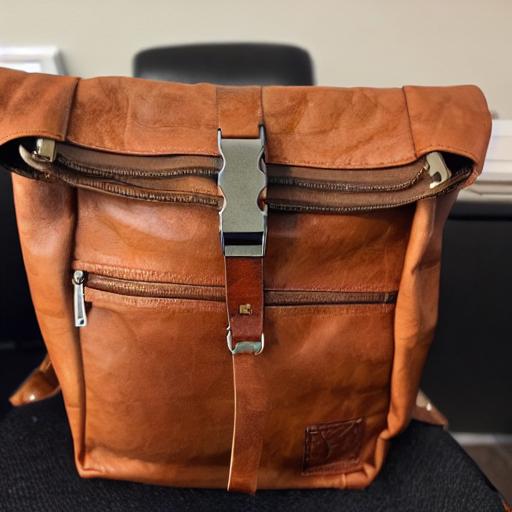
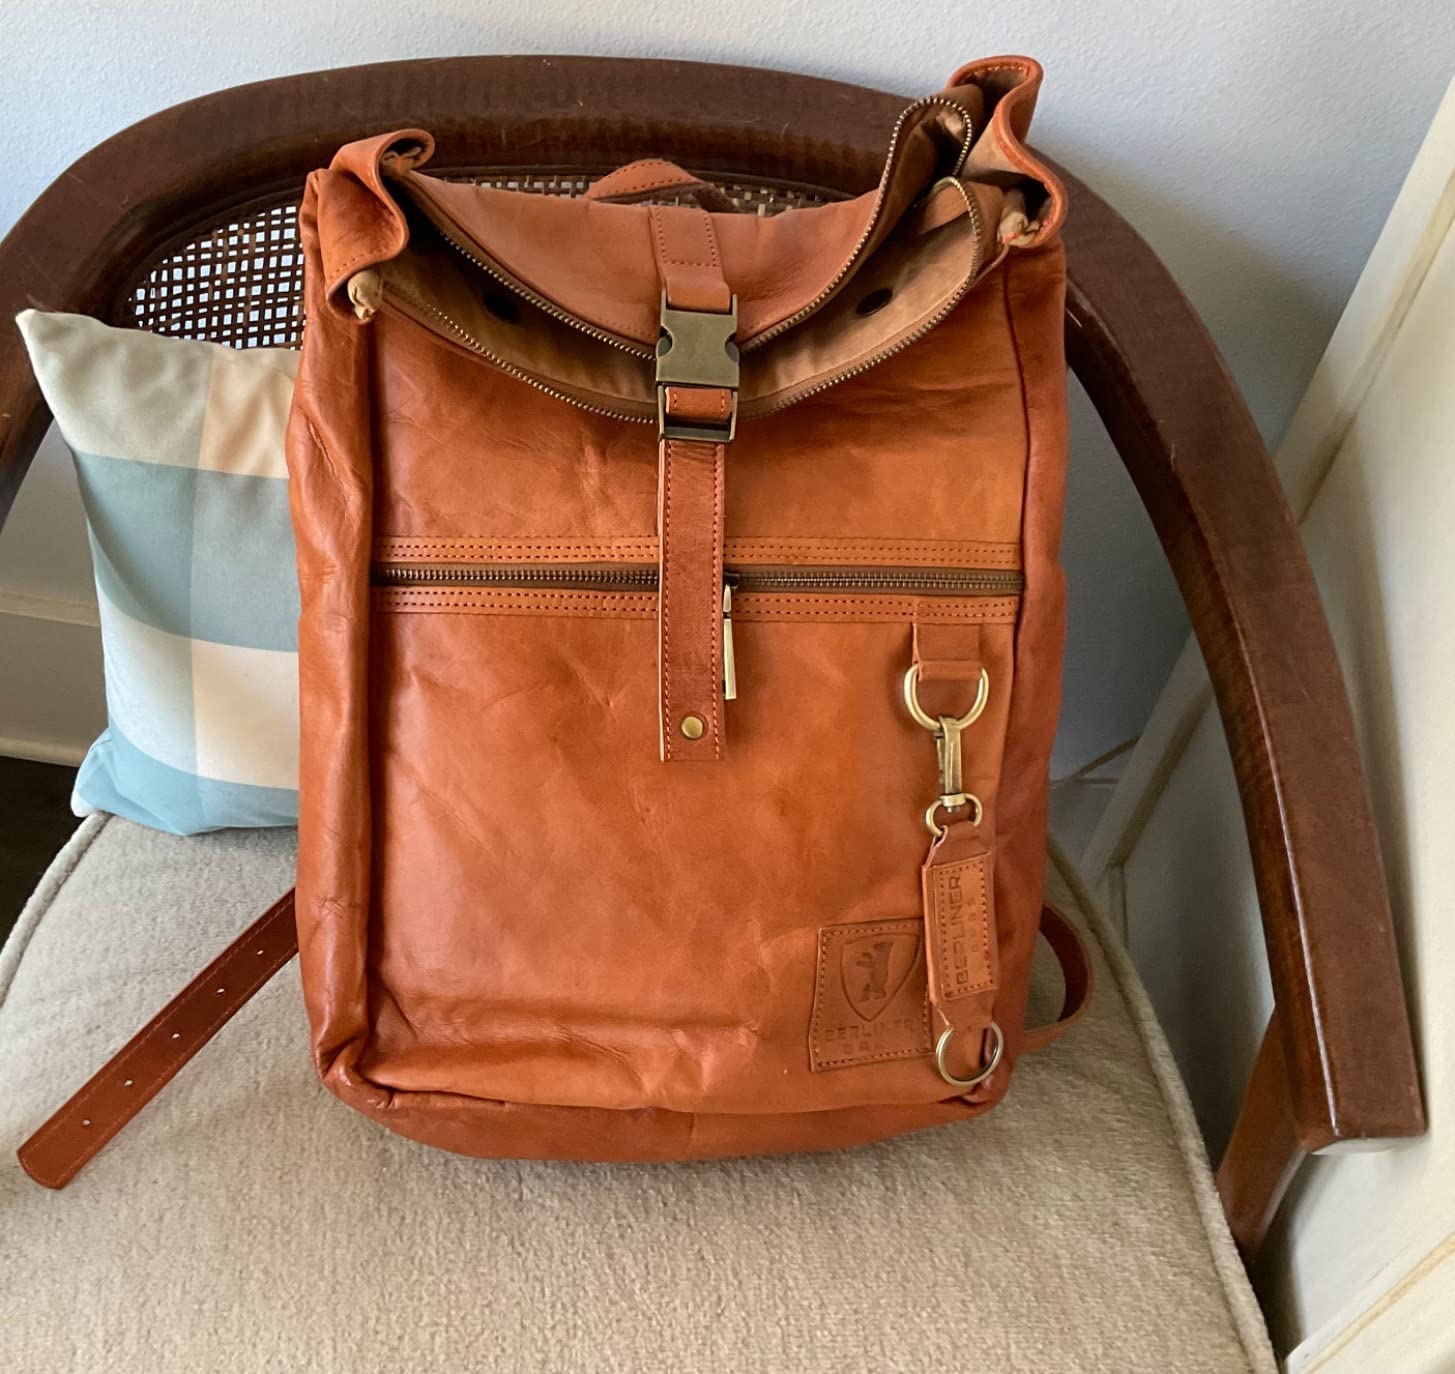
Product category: bag
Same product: no